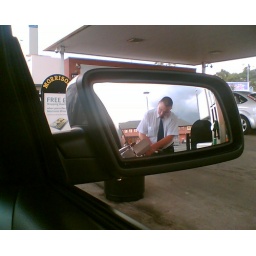
Dad filling up the car with diesel. Note a cloud again in the mirror. Every day there's a huge dark cloud!